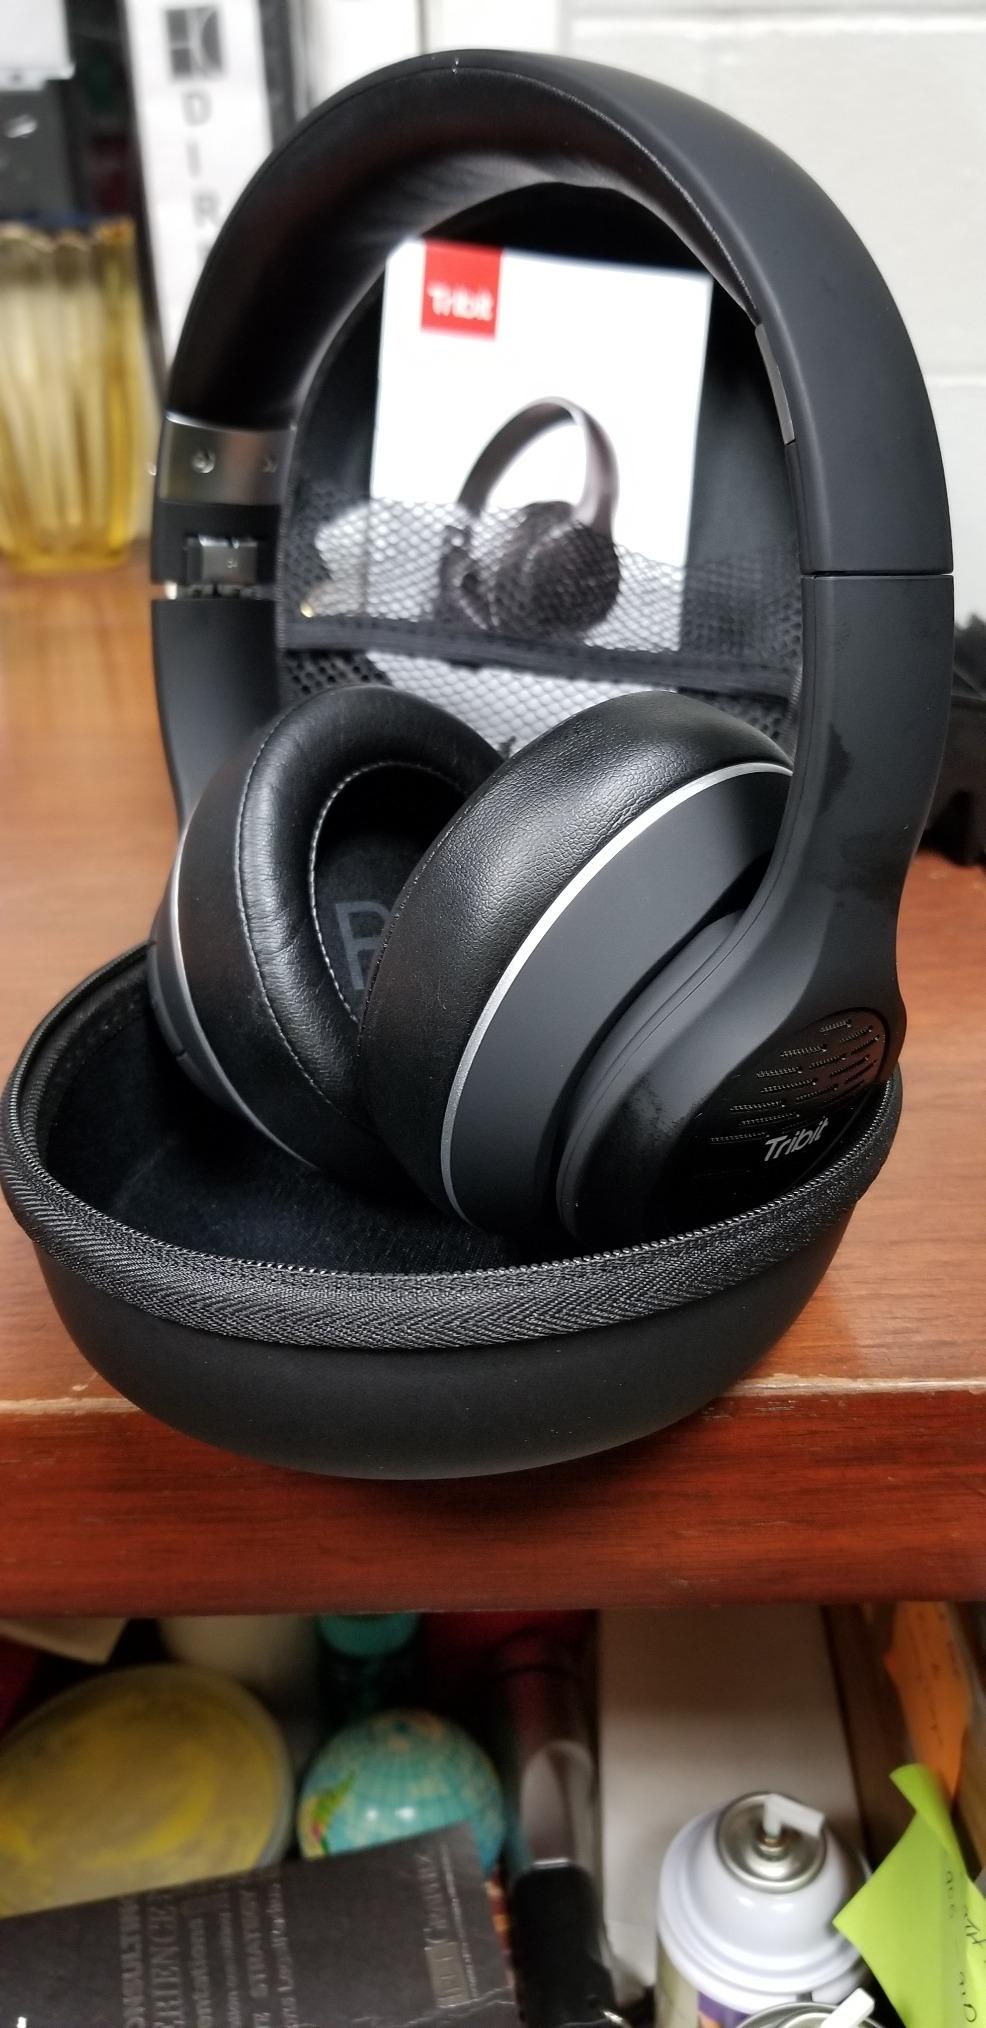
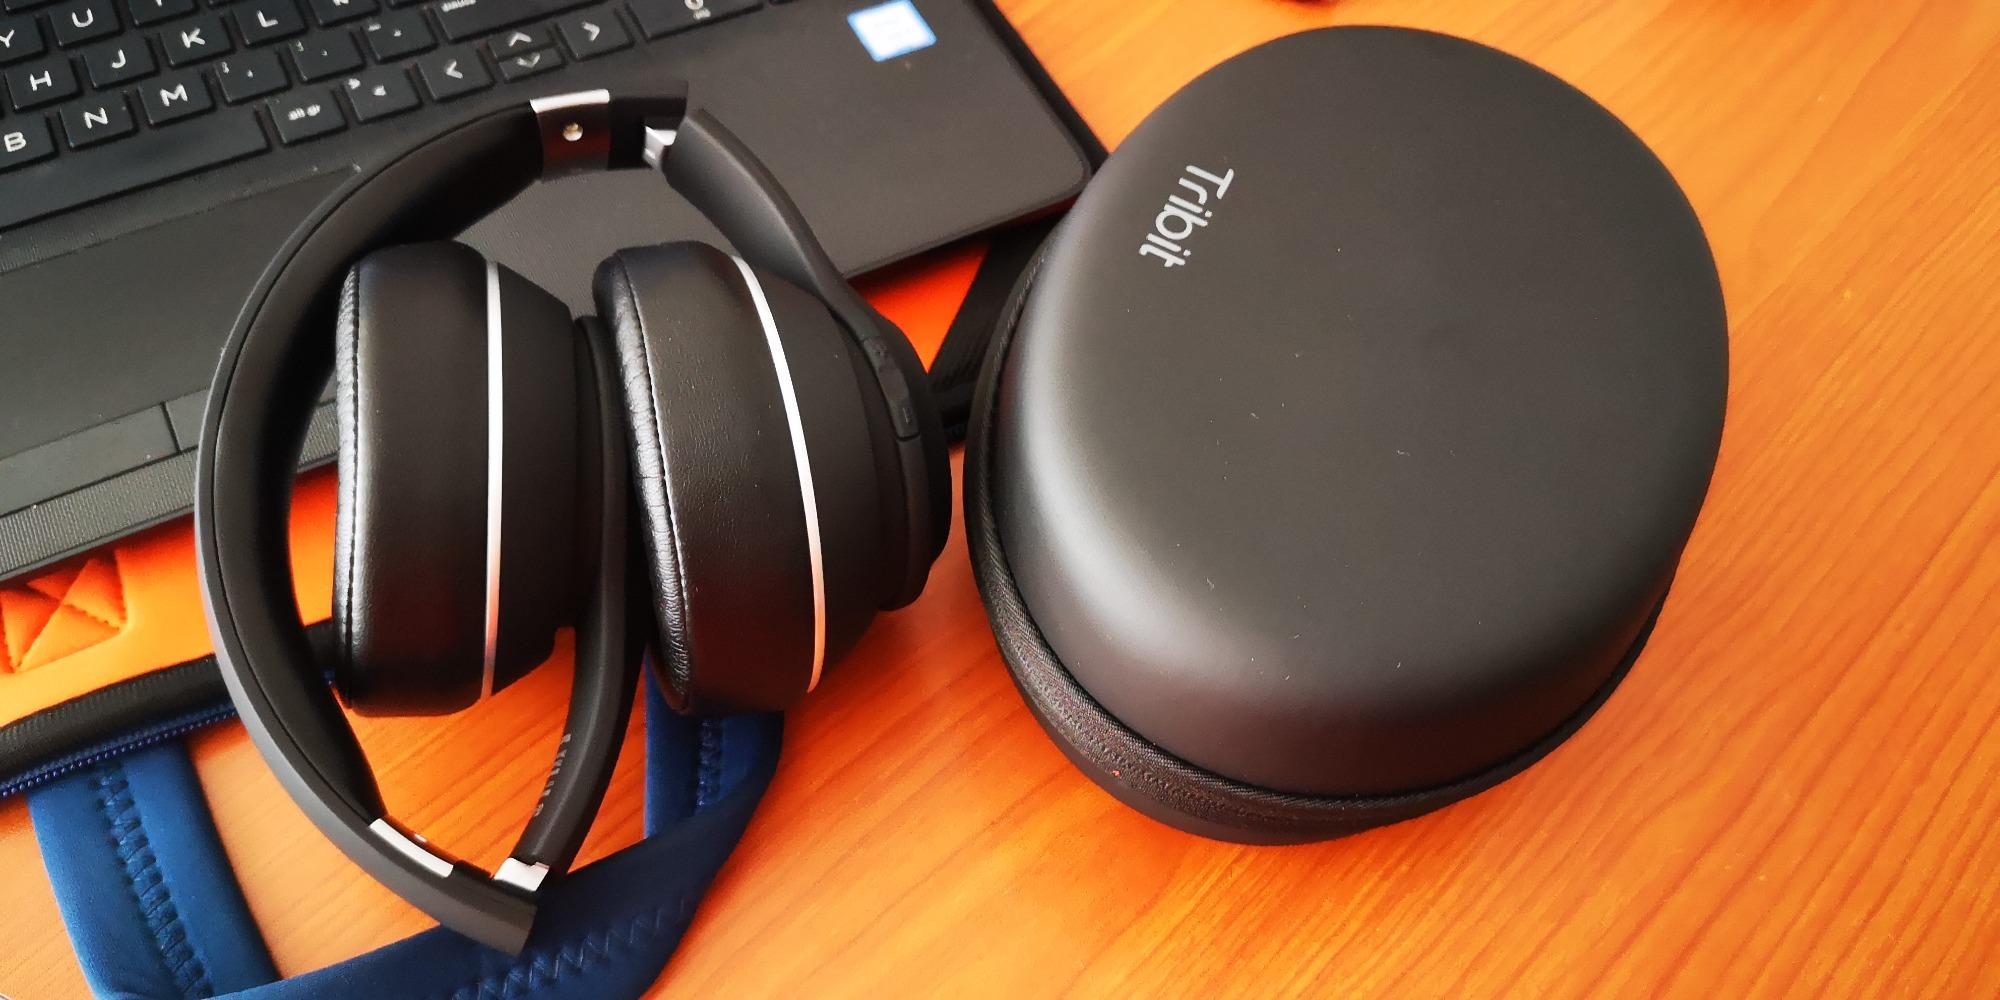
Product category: headphones
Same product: yes